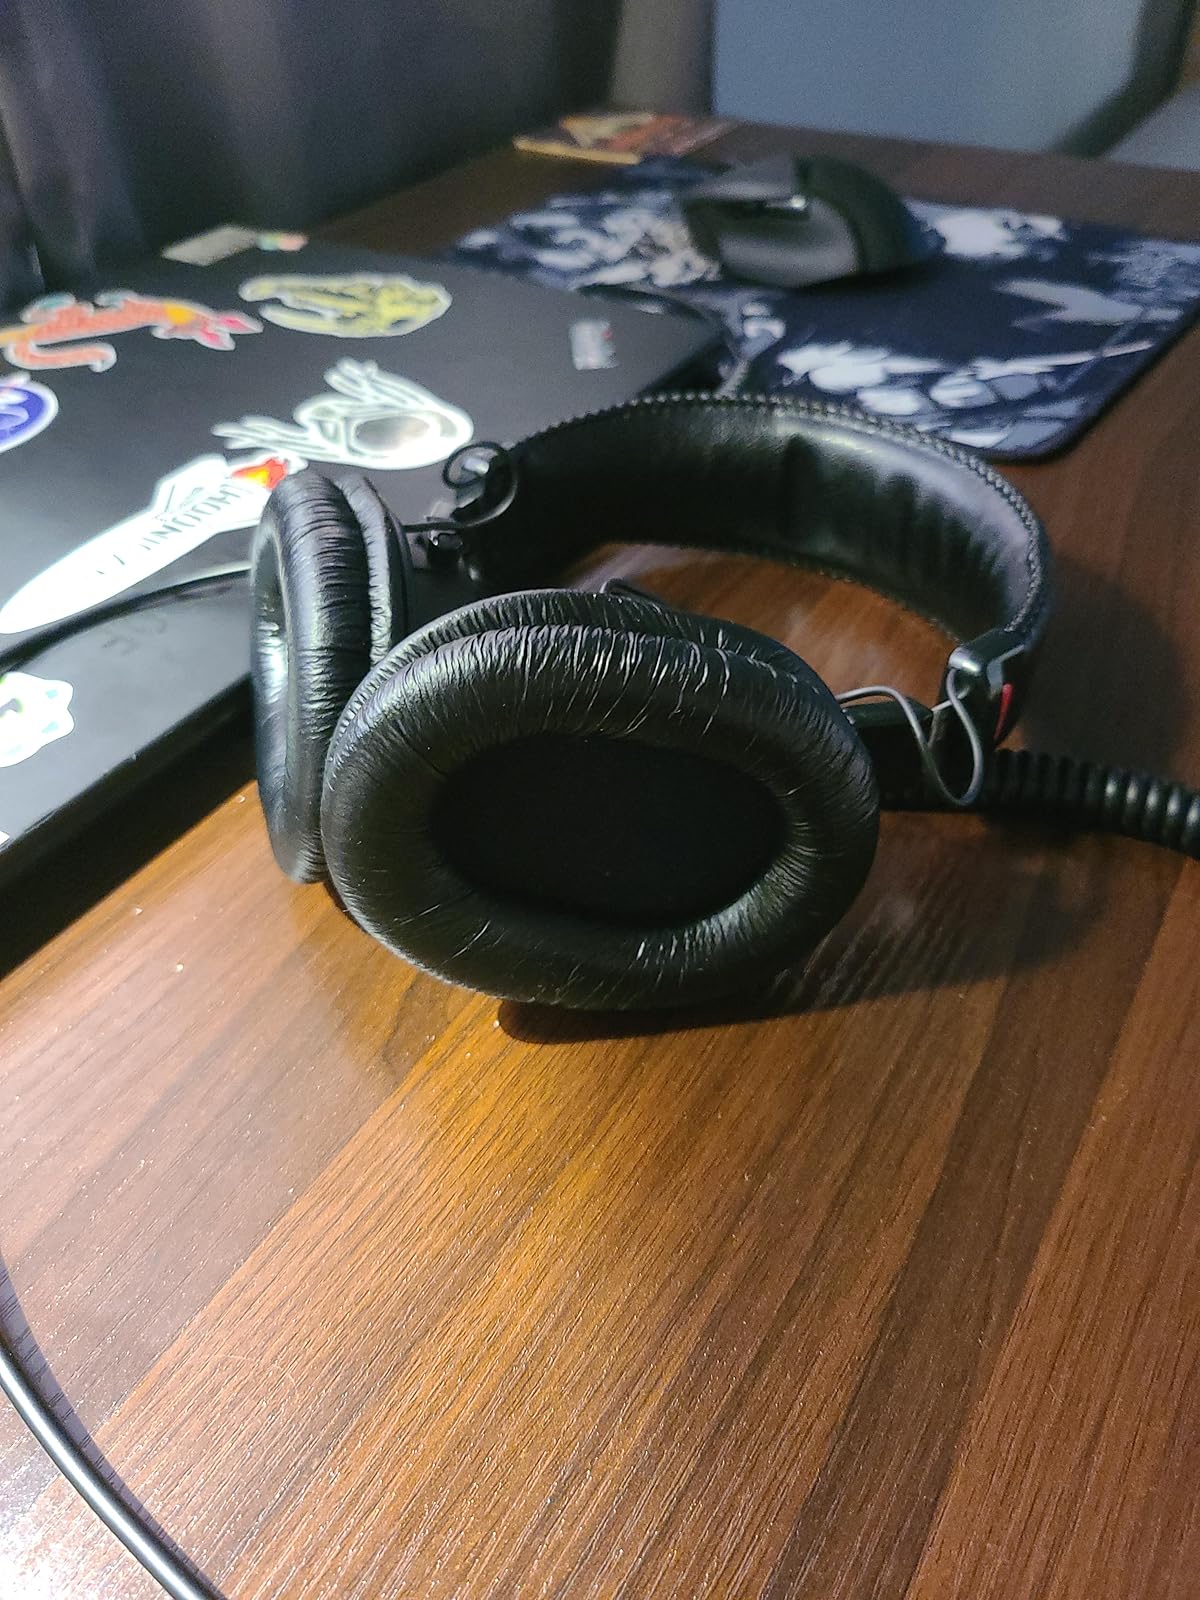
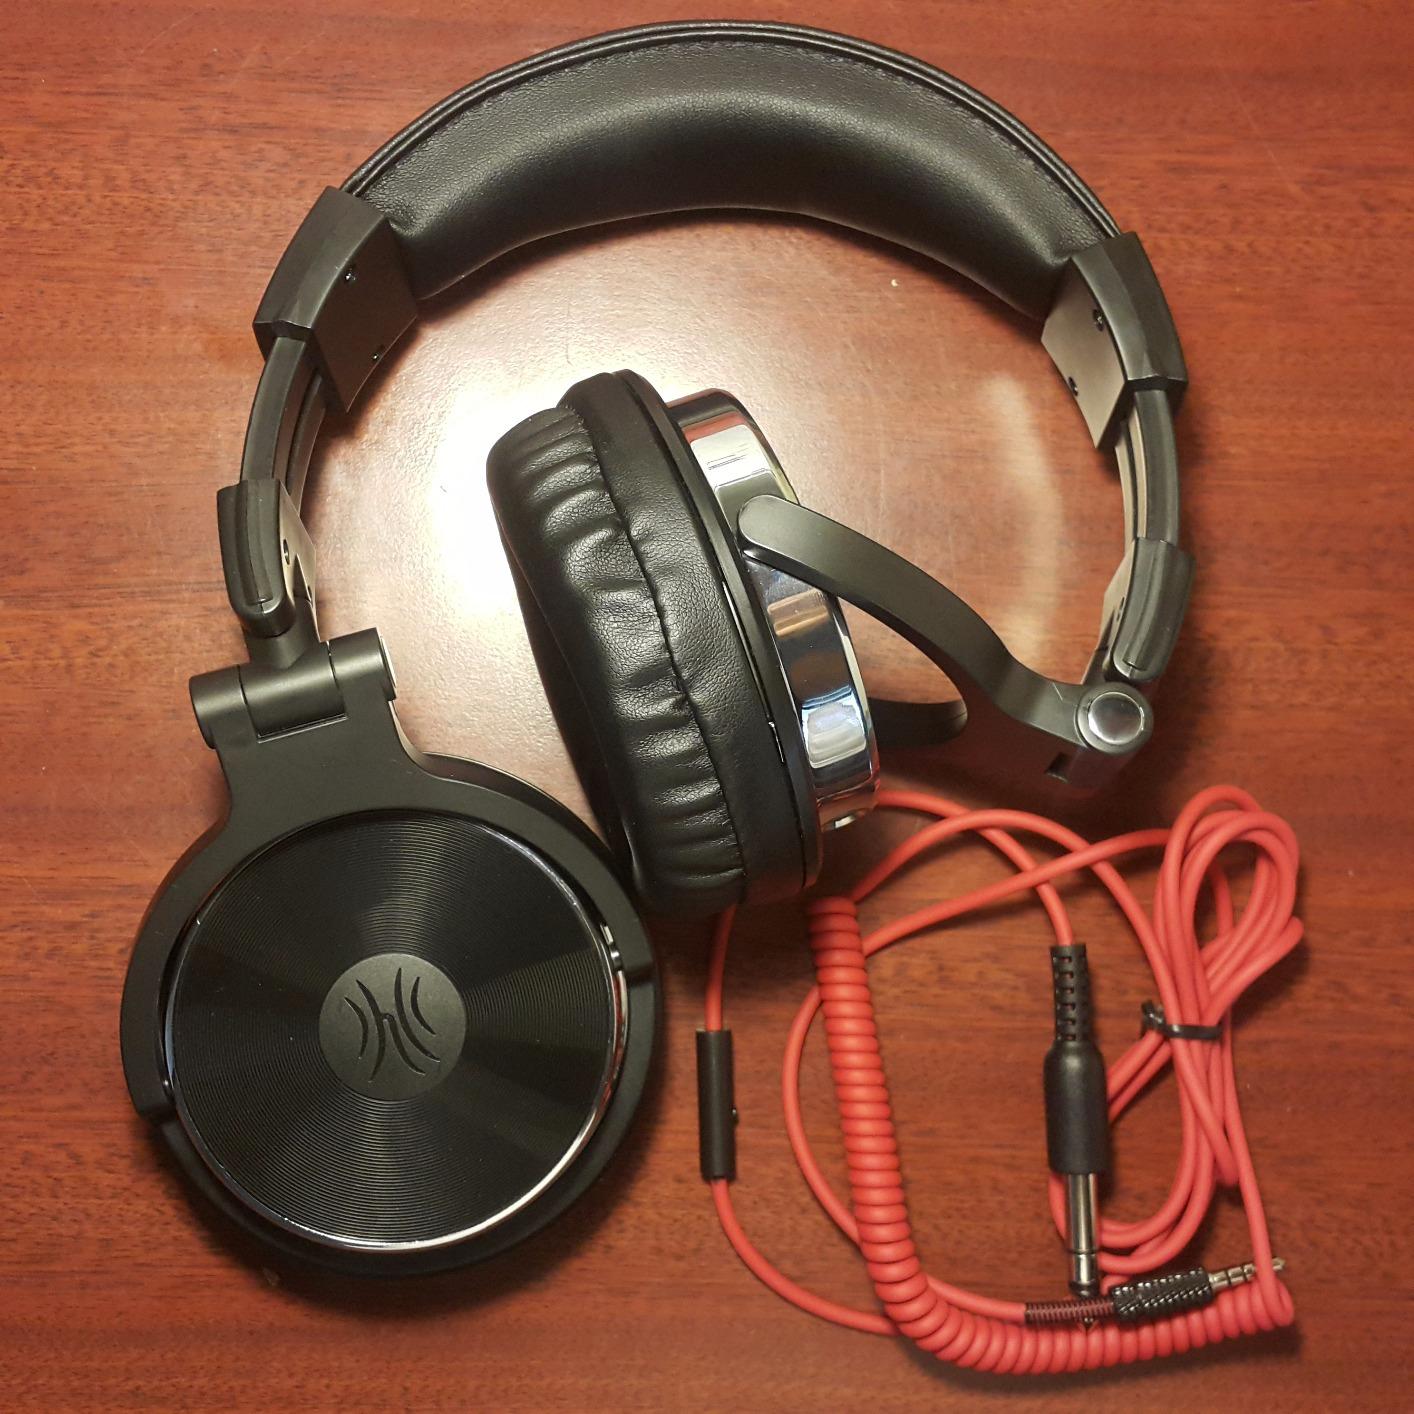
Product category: headphones
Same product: no